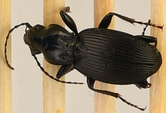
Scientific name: Pterostichus lachrymosus
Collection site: Mountain Lake Biological Station NEON (MLBS), plot MLBS_008